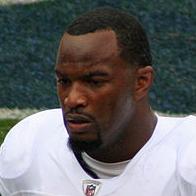
Age: 24